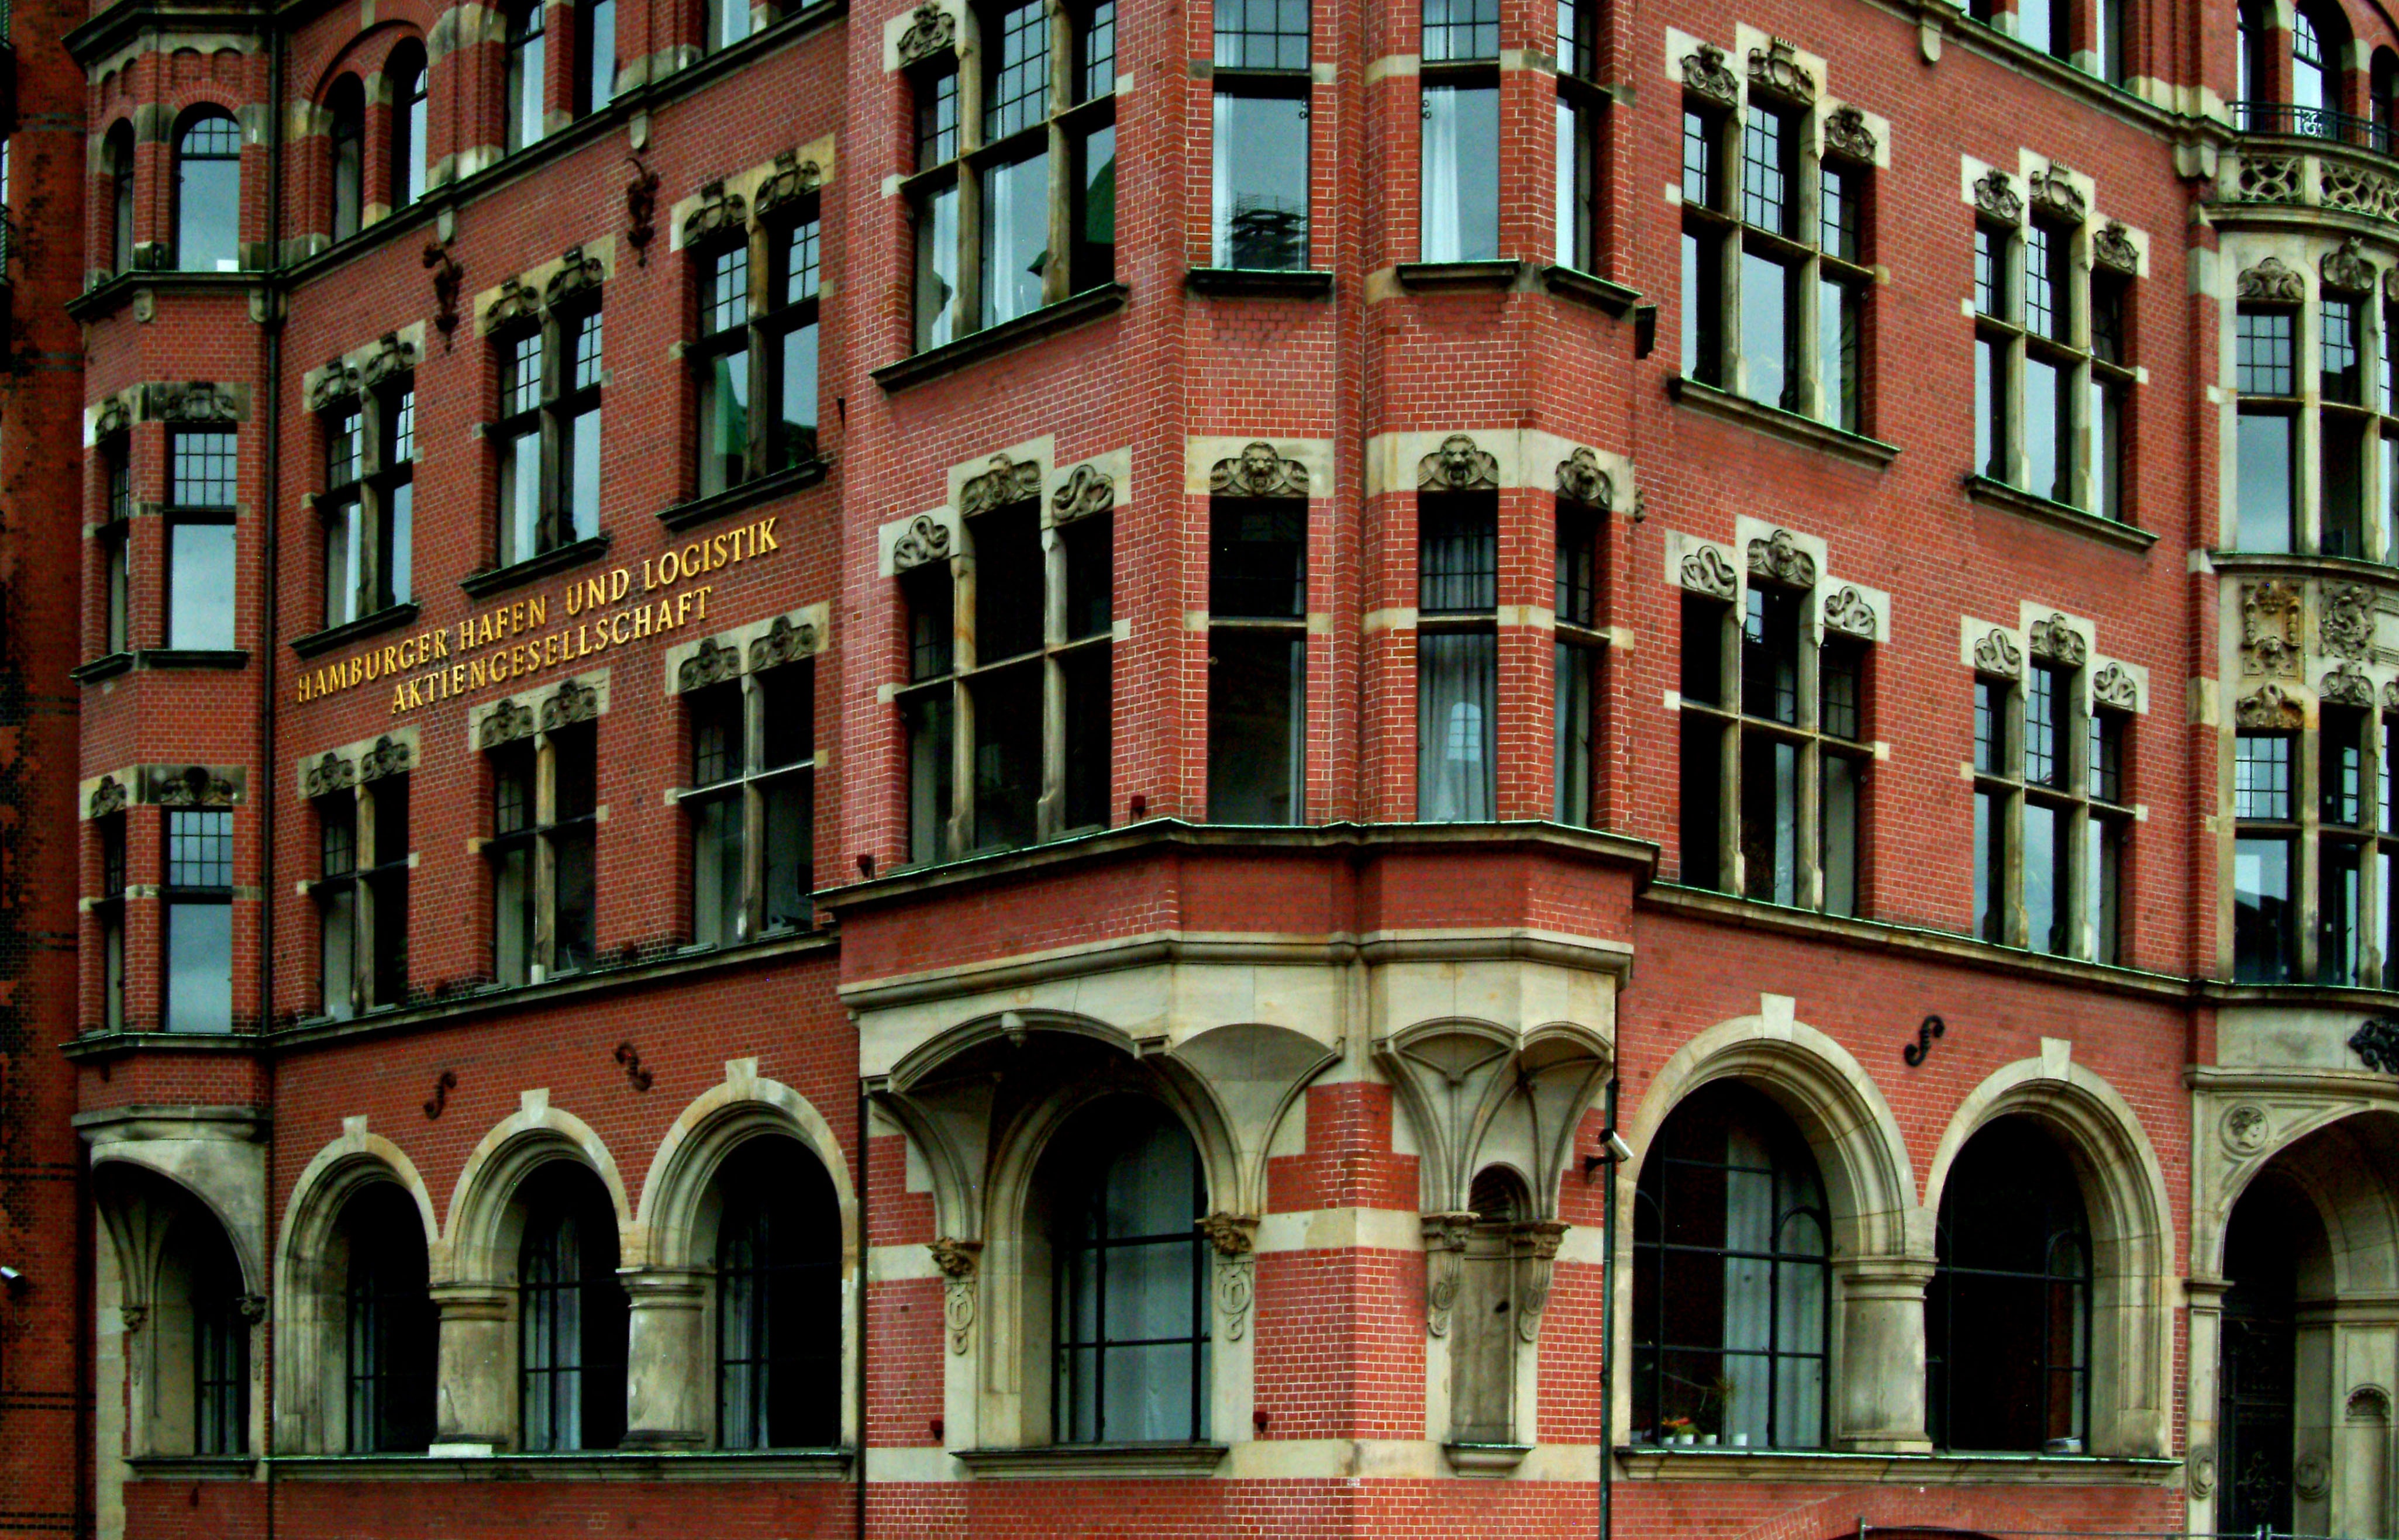
architecture, mansion, house, window, town, building, palace, downtown, facade, brick, homes, estate, hamburg, neighbourhood, speicherstadt, old speicherstadt